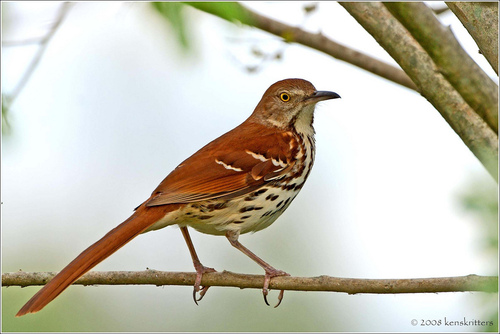
this orange bird has a brown flecked breast and a long tail.
this is a small bird with brown wings, tail, and crown, and a spotted belly with black and white patches.
this is a bird with a white breast and belly and a brown back.
a small brown bird with a white and black spotted belly and a black beak which curves downward on top.
this bird has a speckled belly and breast with a short pointy bill.
this bird has a very long tarsus, helping it stand high above its perch.
this bird is red with white and has a long, pointy beak.
the bird has amber wingbars, a curved grey bill and spotted tan belly.
this bird is red with white and has a long, pointy beak.
this bird is brown and white in color, with a black curved beak.
Species: Brown Thrasher